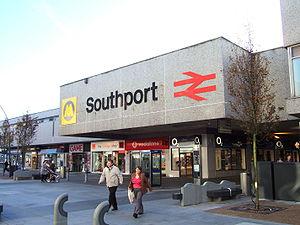
Southport est une ville de bord de mer du district métropolitain de Sefton dans le comté du Merseyside, en Angleterre. La ville est située sur la côte de la mer d'Irlande, à 26,6 km au nord de Liverpool et 23,8 km à l'ouest-sud-ouest de Preston. Southport a une population de 91 404 habitants.